Degernäs Manor

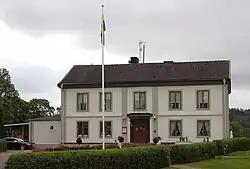
Degernäs Manor in 2015

Degernäs Manor is a manor house located at the southernmost tip of lake Möckeln in Degerfors Municipality, Örebro County. The manor house is surrounded by Degerfors golf course.